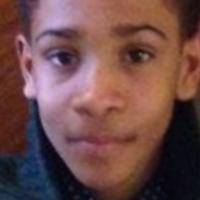
Age group: age 11-20